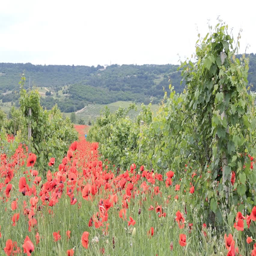
bright red poppies in a vineyard in region